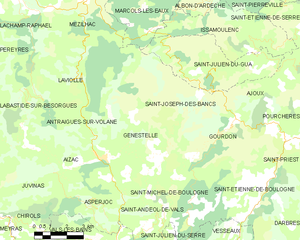
Carte des communes françaises: Genestelle